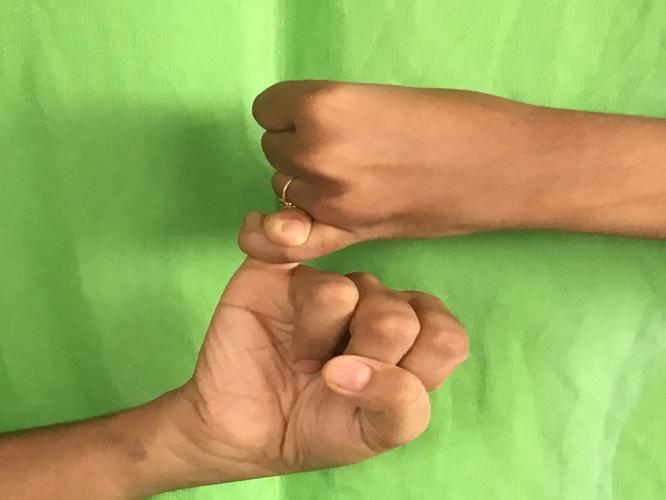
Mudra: Kilaka
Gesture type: double_hand